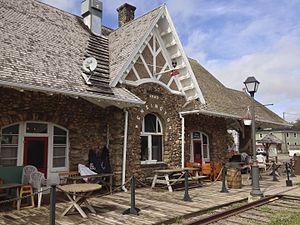
La gare de Kensington à Kensington, à l'Île-du-Prince-Édouard, est une gare historique reconnue comme Lieu historique national du Canada. Elle est connue au grand public par son utilisation dans la version cinématographique d’ Anne... la maison aux pignons verts de Lucy Maud Montgomery.